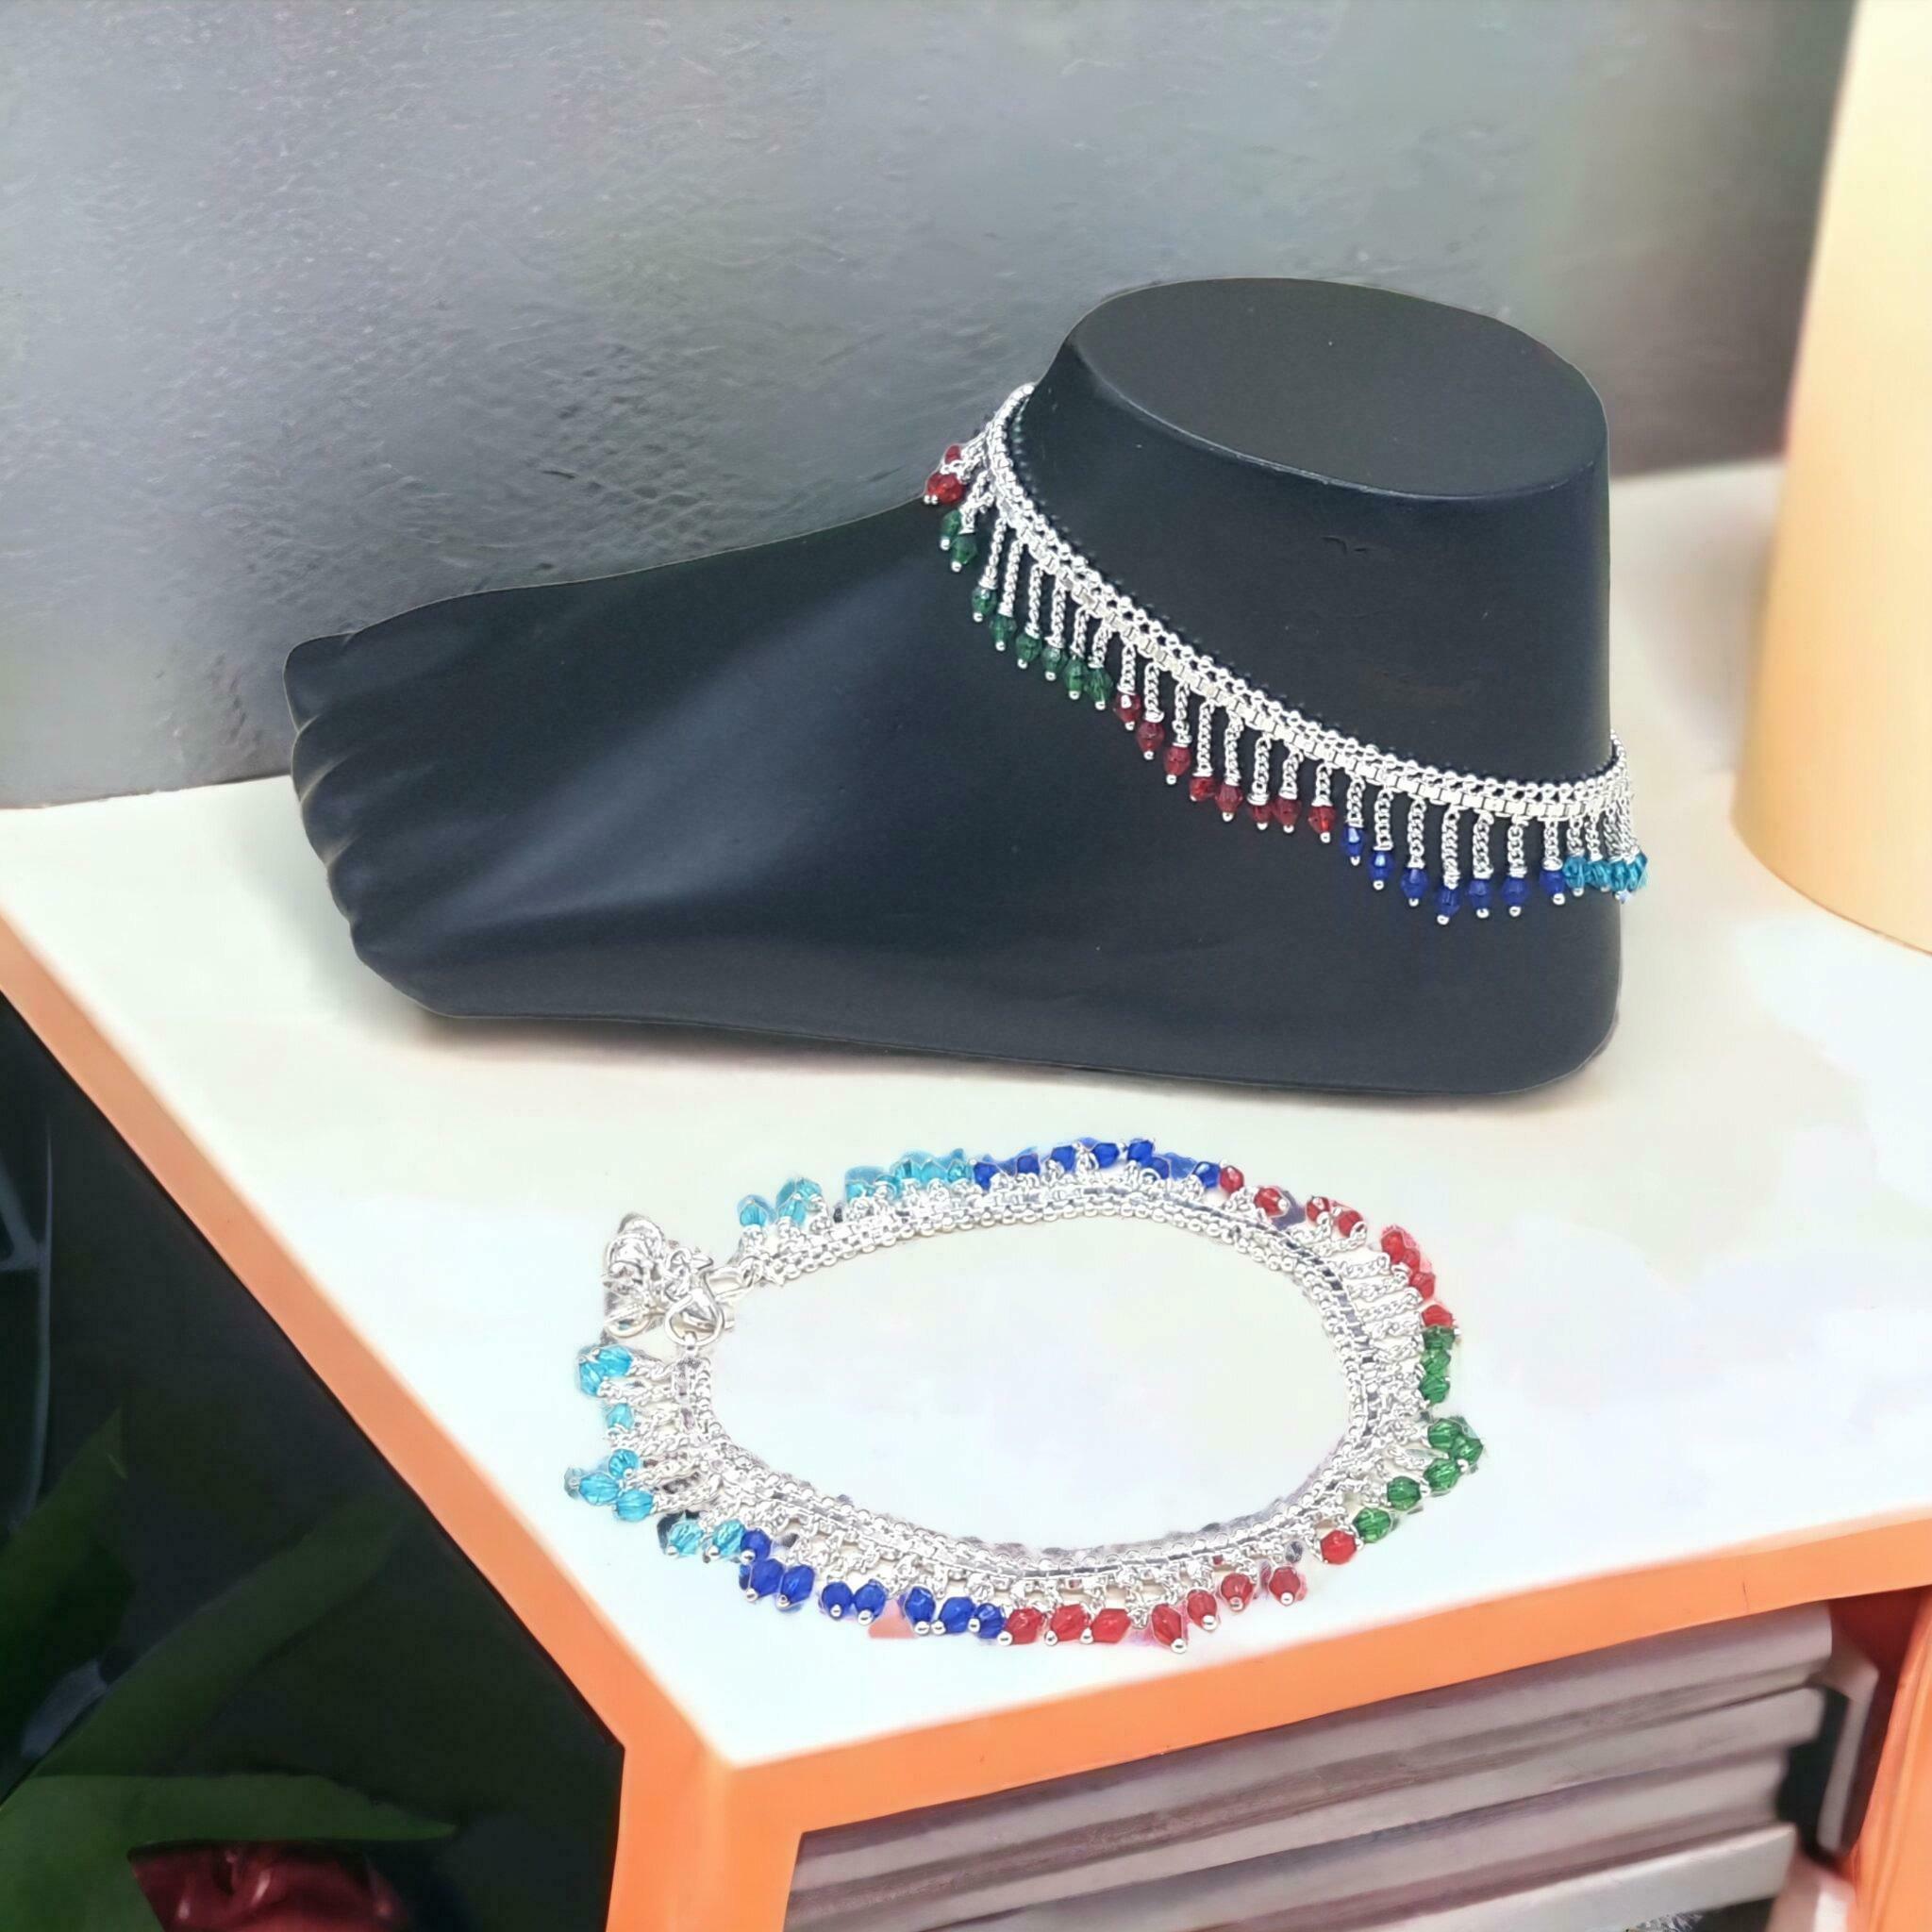
BR Ornaments A073 Alloy Anklet (Pack of 2)
Type: Anklet
Brand: BR Ornaments
Price: Rs. 319
 This silver anklet looks good with all indian outfitsor traditional outfits suitable girls and women of all ages. grab this pair of anklets, you will feel stylish ankle and shining silver anklet will make beautiful, you must buy the sns traders anklets you will never go wrong with the latest design, fancy anklets in silver jewellery.